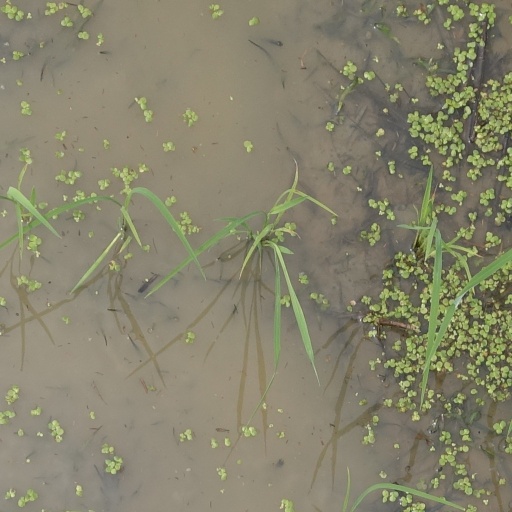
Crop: rice